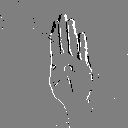
ASL letter: b